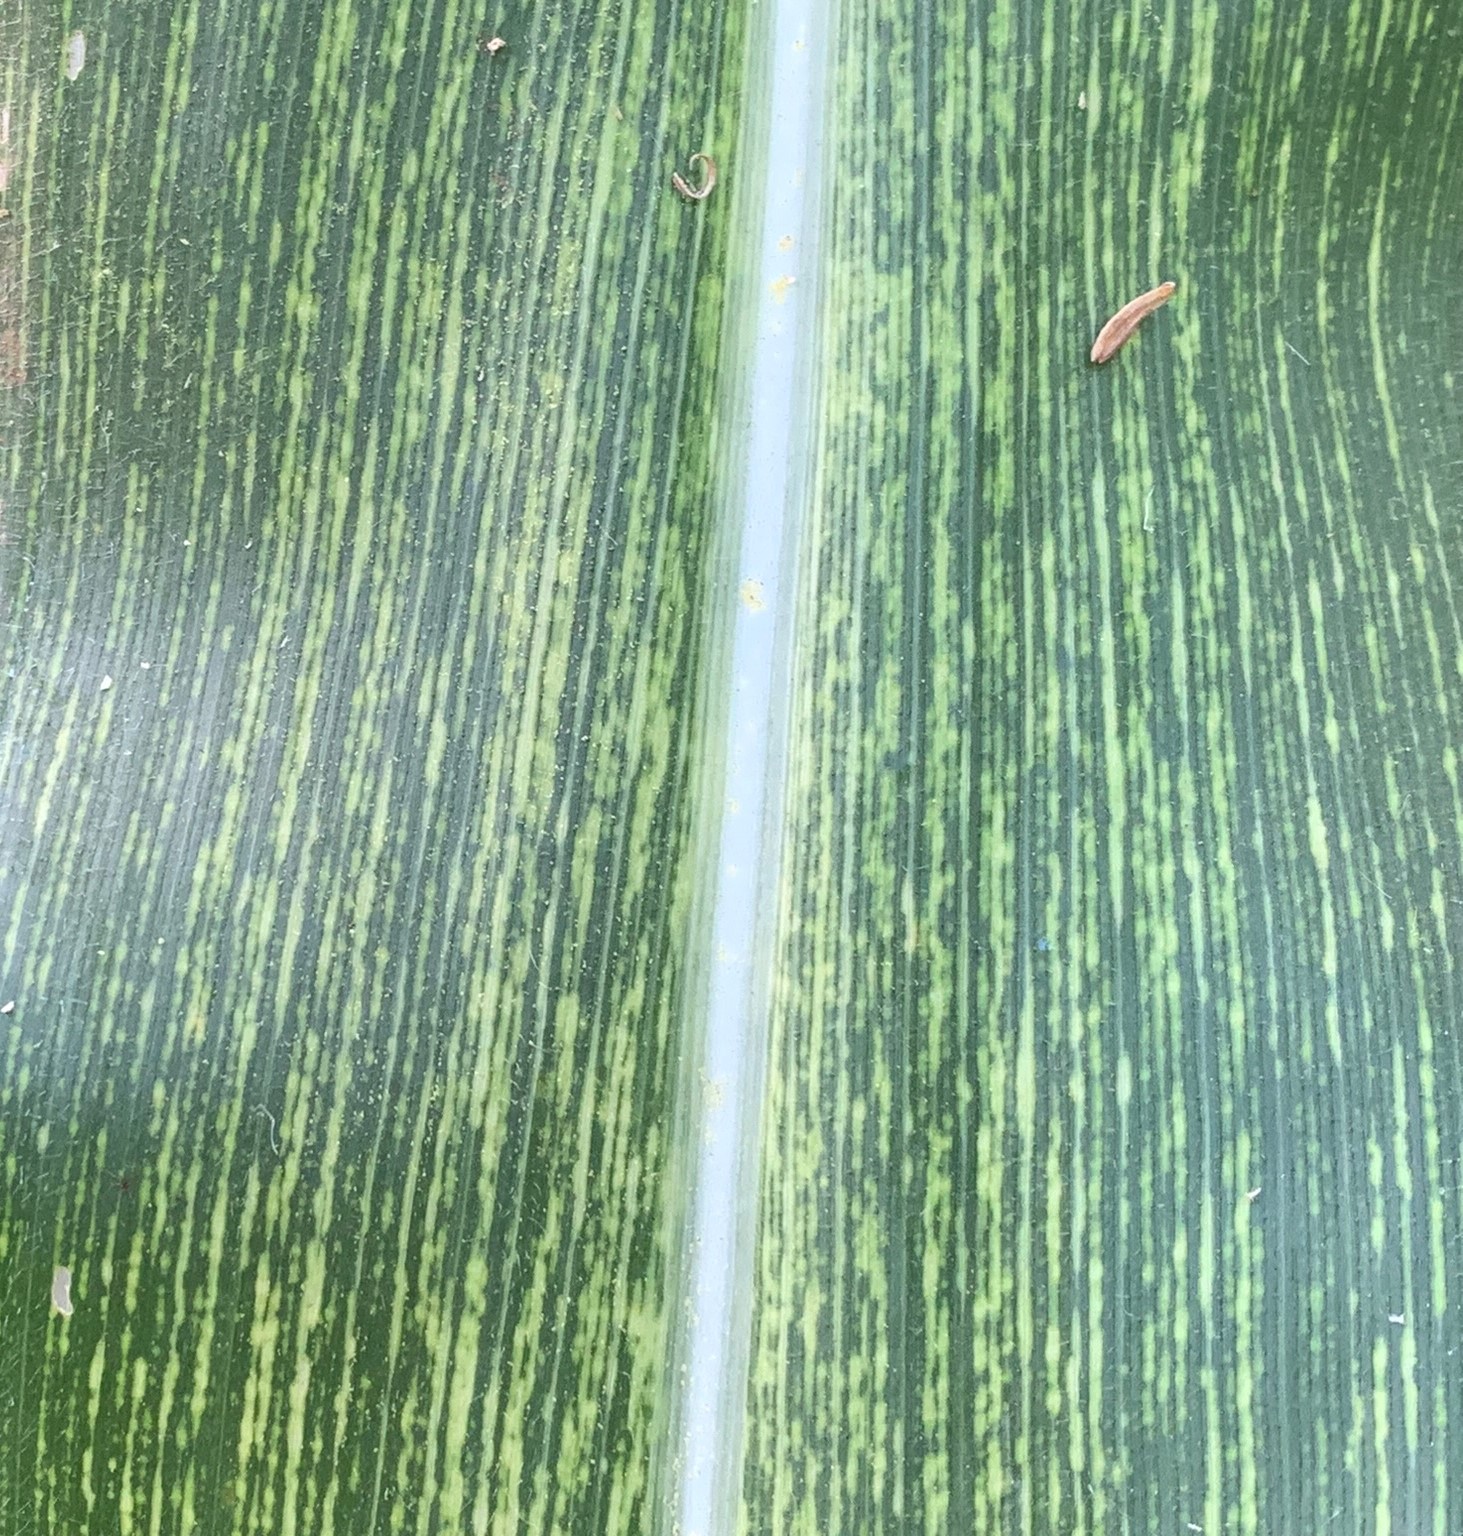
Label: MSV